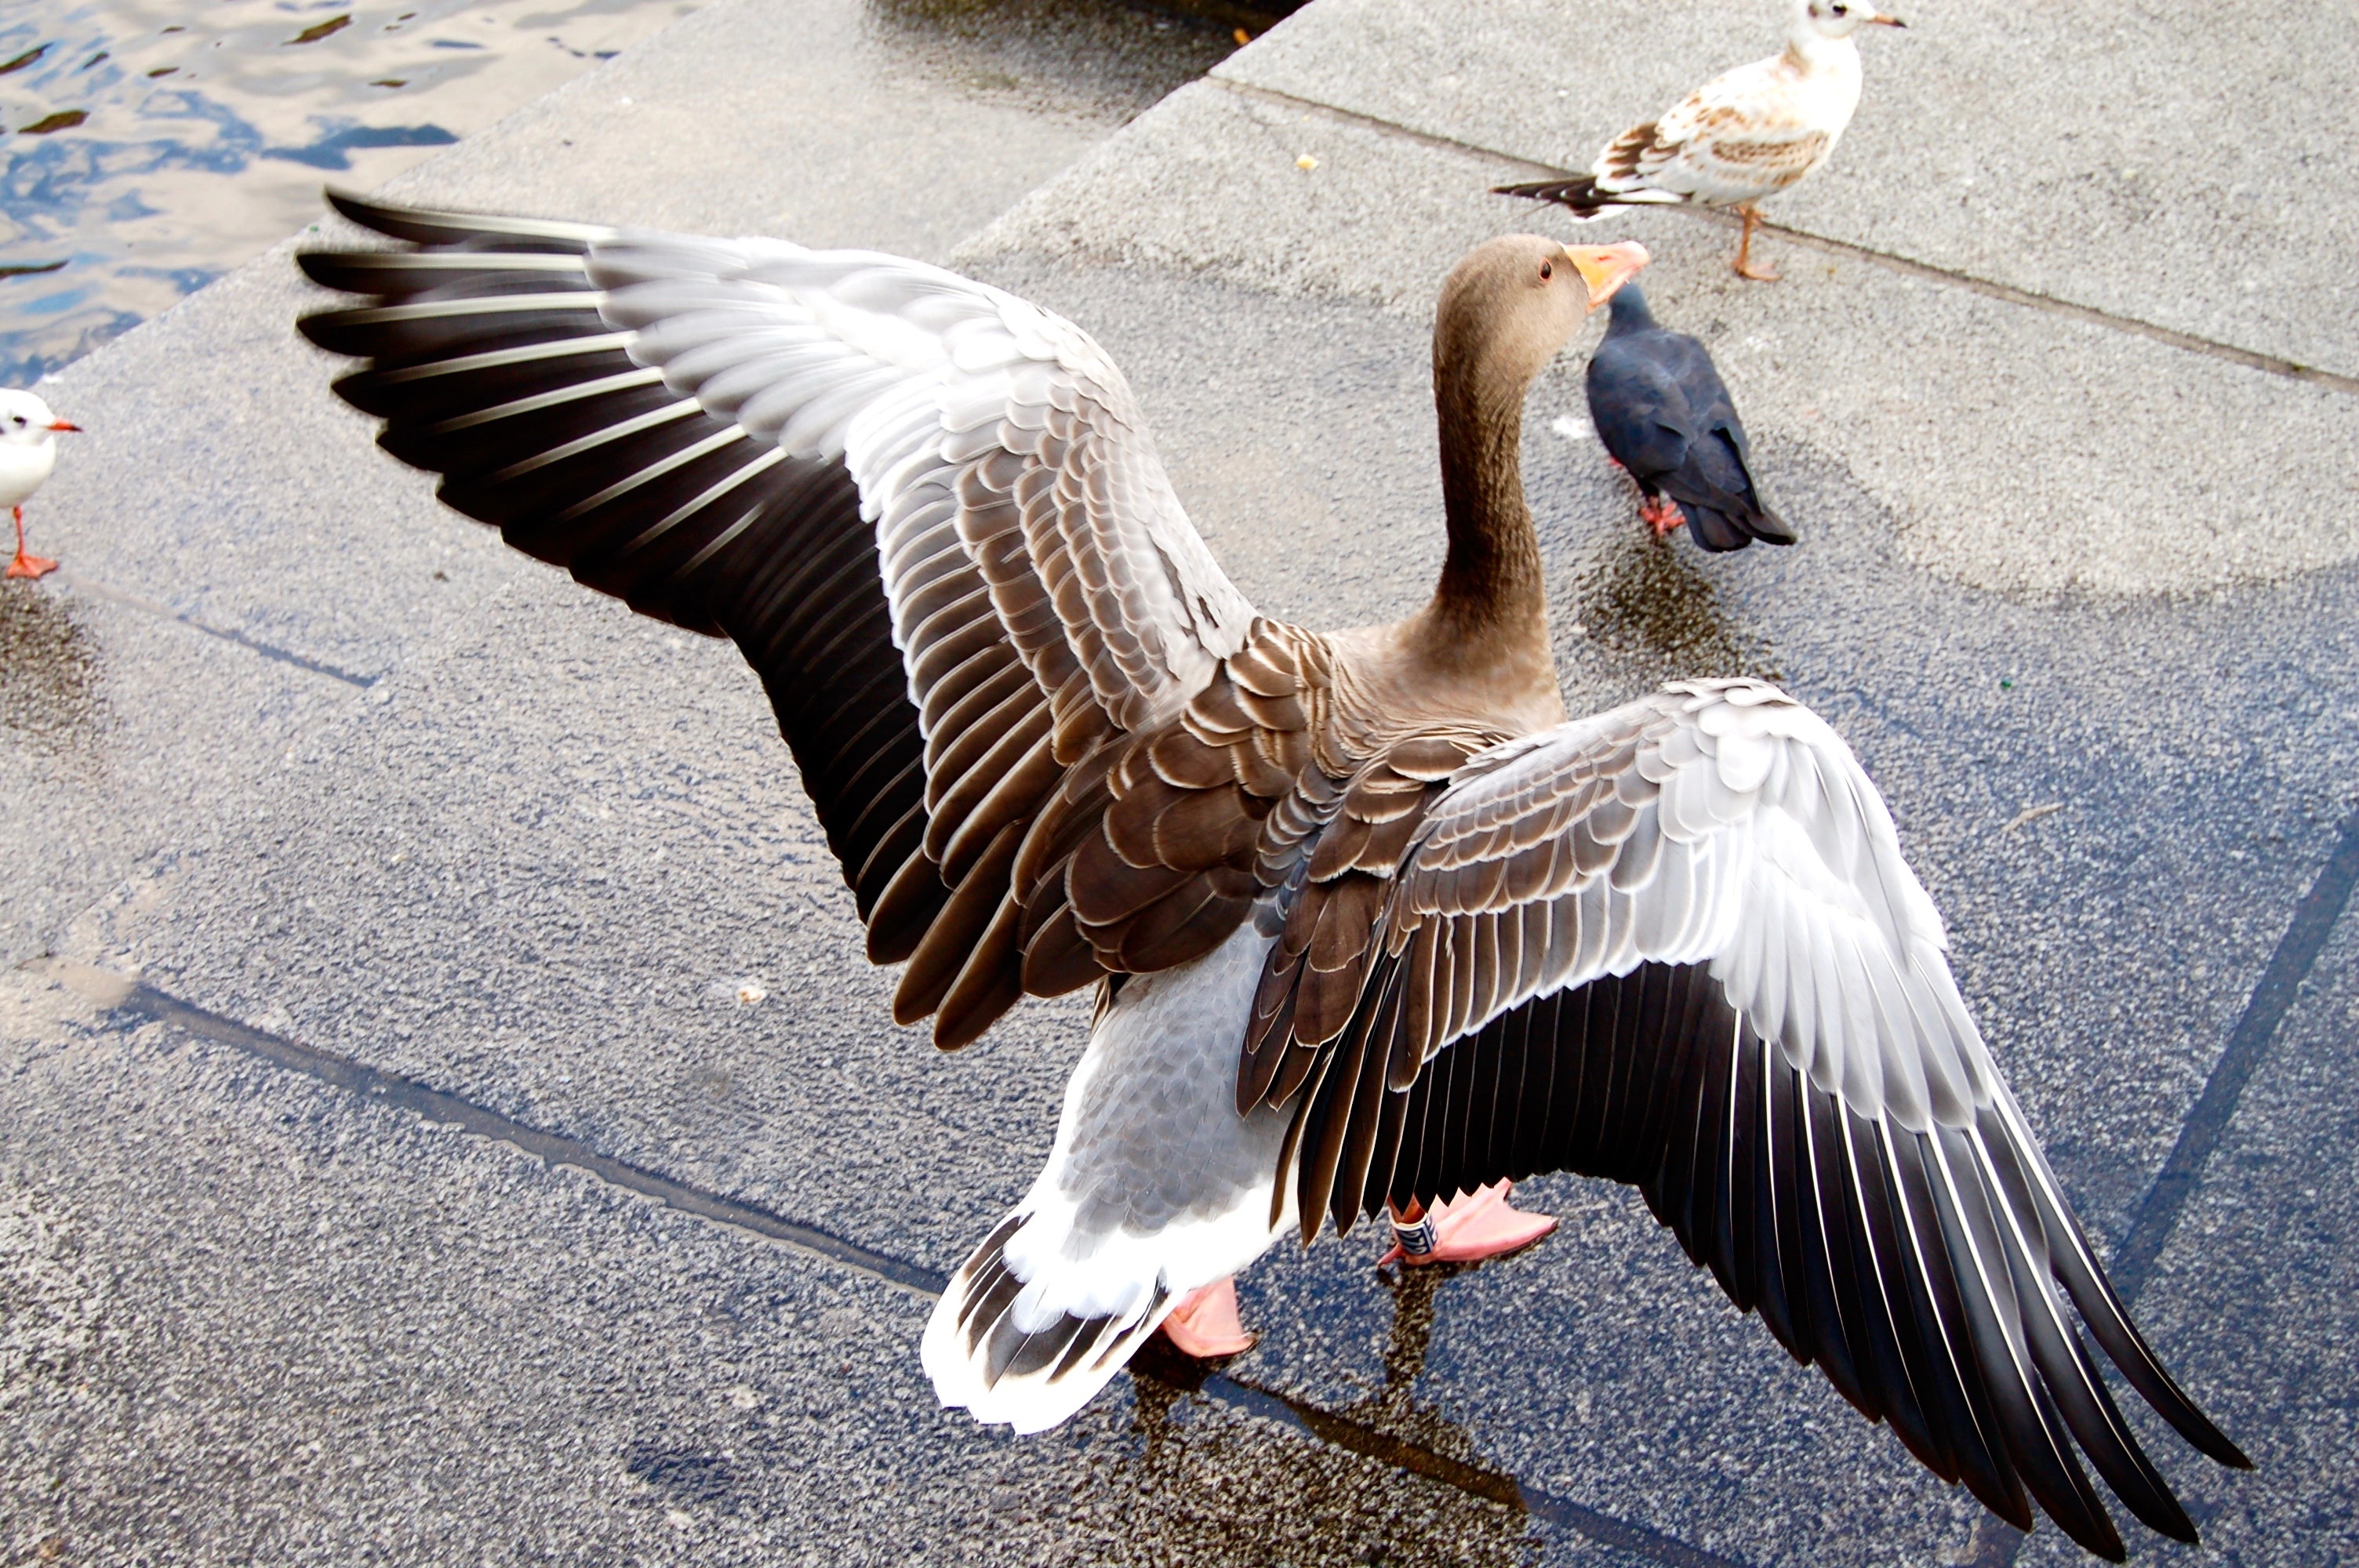
bird, wing, wildlife, beak, fauna, duck, goose, vertebrate, waterfowl, water bird, ducks geese and swans